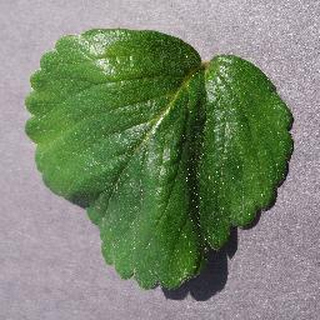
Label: healthy_strawberry